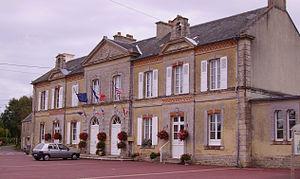
Ecrammeville La Mairie
Écrammeville est une ancienne commune française, située dans le département du Calvados en Normandie, peuplée de 207 habitants. Depuis le 1ᵉʳ janvier 2017, elle fait partie de la commune de Formigny La Bataille.